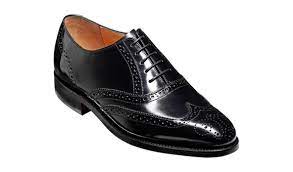
Label: Brogue